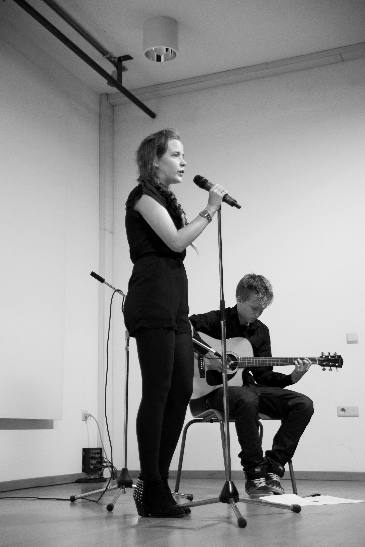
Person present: Yes